Robinsons Branch

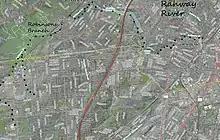
Course of Robinsons Branch

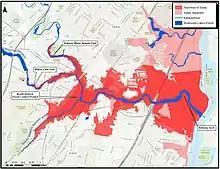
Flood plain of the Rahway River, including Robinsons Branch at left

Robinsons Branch is a tributary of the Rahway River in Union and Middlesex Counties, New Jersey, United States.